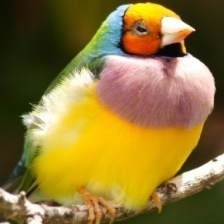
Species: GOULDIAN FINCH
Scientific name: ERYTHRURA GOULDIAE
ImageNet parent category: house_finch